Entergalactic (TV special)

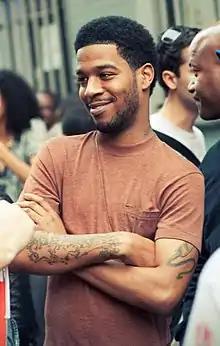
Kid Cudi in 2010

On July 23, 2019, Netflix announced that Kid Cudi and Ian Edelman would write and produce what was originally going to be an animated music TV series adaptation of Cudi's album "Entergalactic". Cudi had previously collaborated with Edelman in 2010, on the HBO series "How to Make It in America" and Cudi starred as William in the 2018 film "The After Party", which Edelman directed. Cudi serves as an executive producer alongside Kenya Barris, through their respective production companies Mad Solar Productions and Khalabo Ink Society.